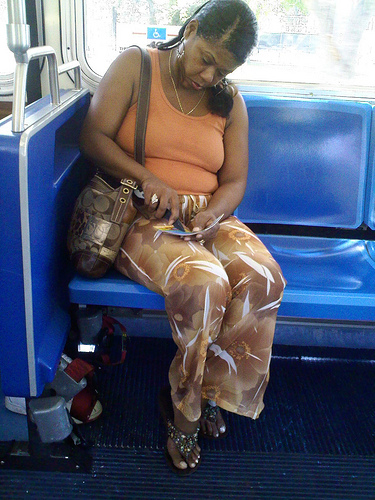
A woman sitting up in a bus seat dozing.

A woman holding a purse sits on a bus an looks at a paper in front of her

A woman sitting on a blue bus seat using a cell phone.

A woman in orange shirt sitting on blue bus seat.

A woman sits in a seat on the bus.